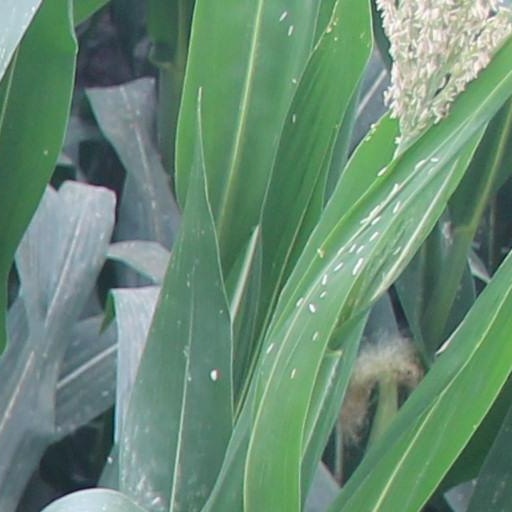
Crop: maize; corn